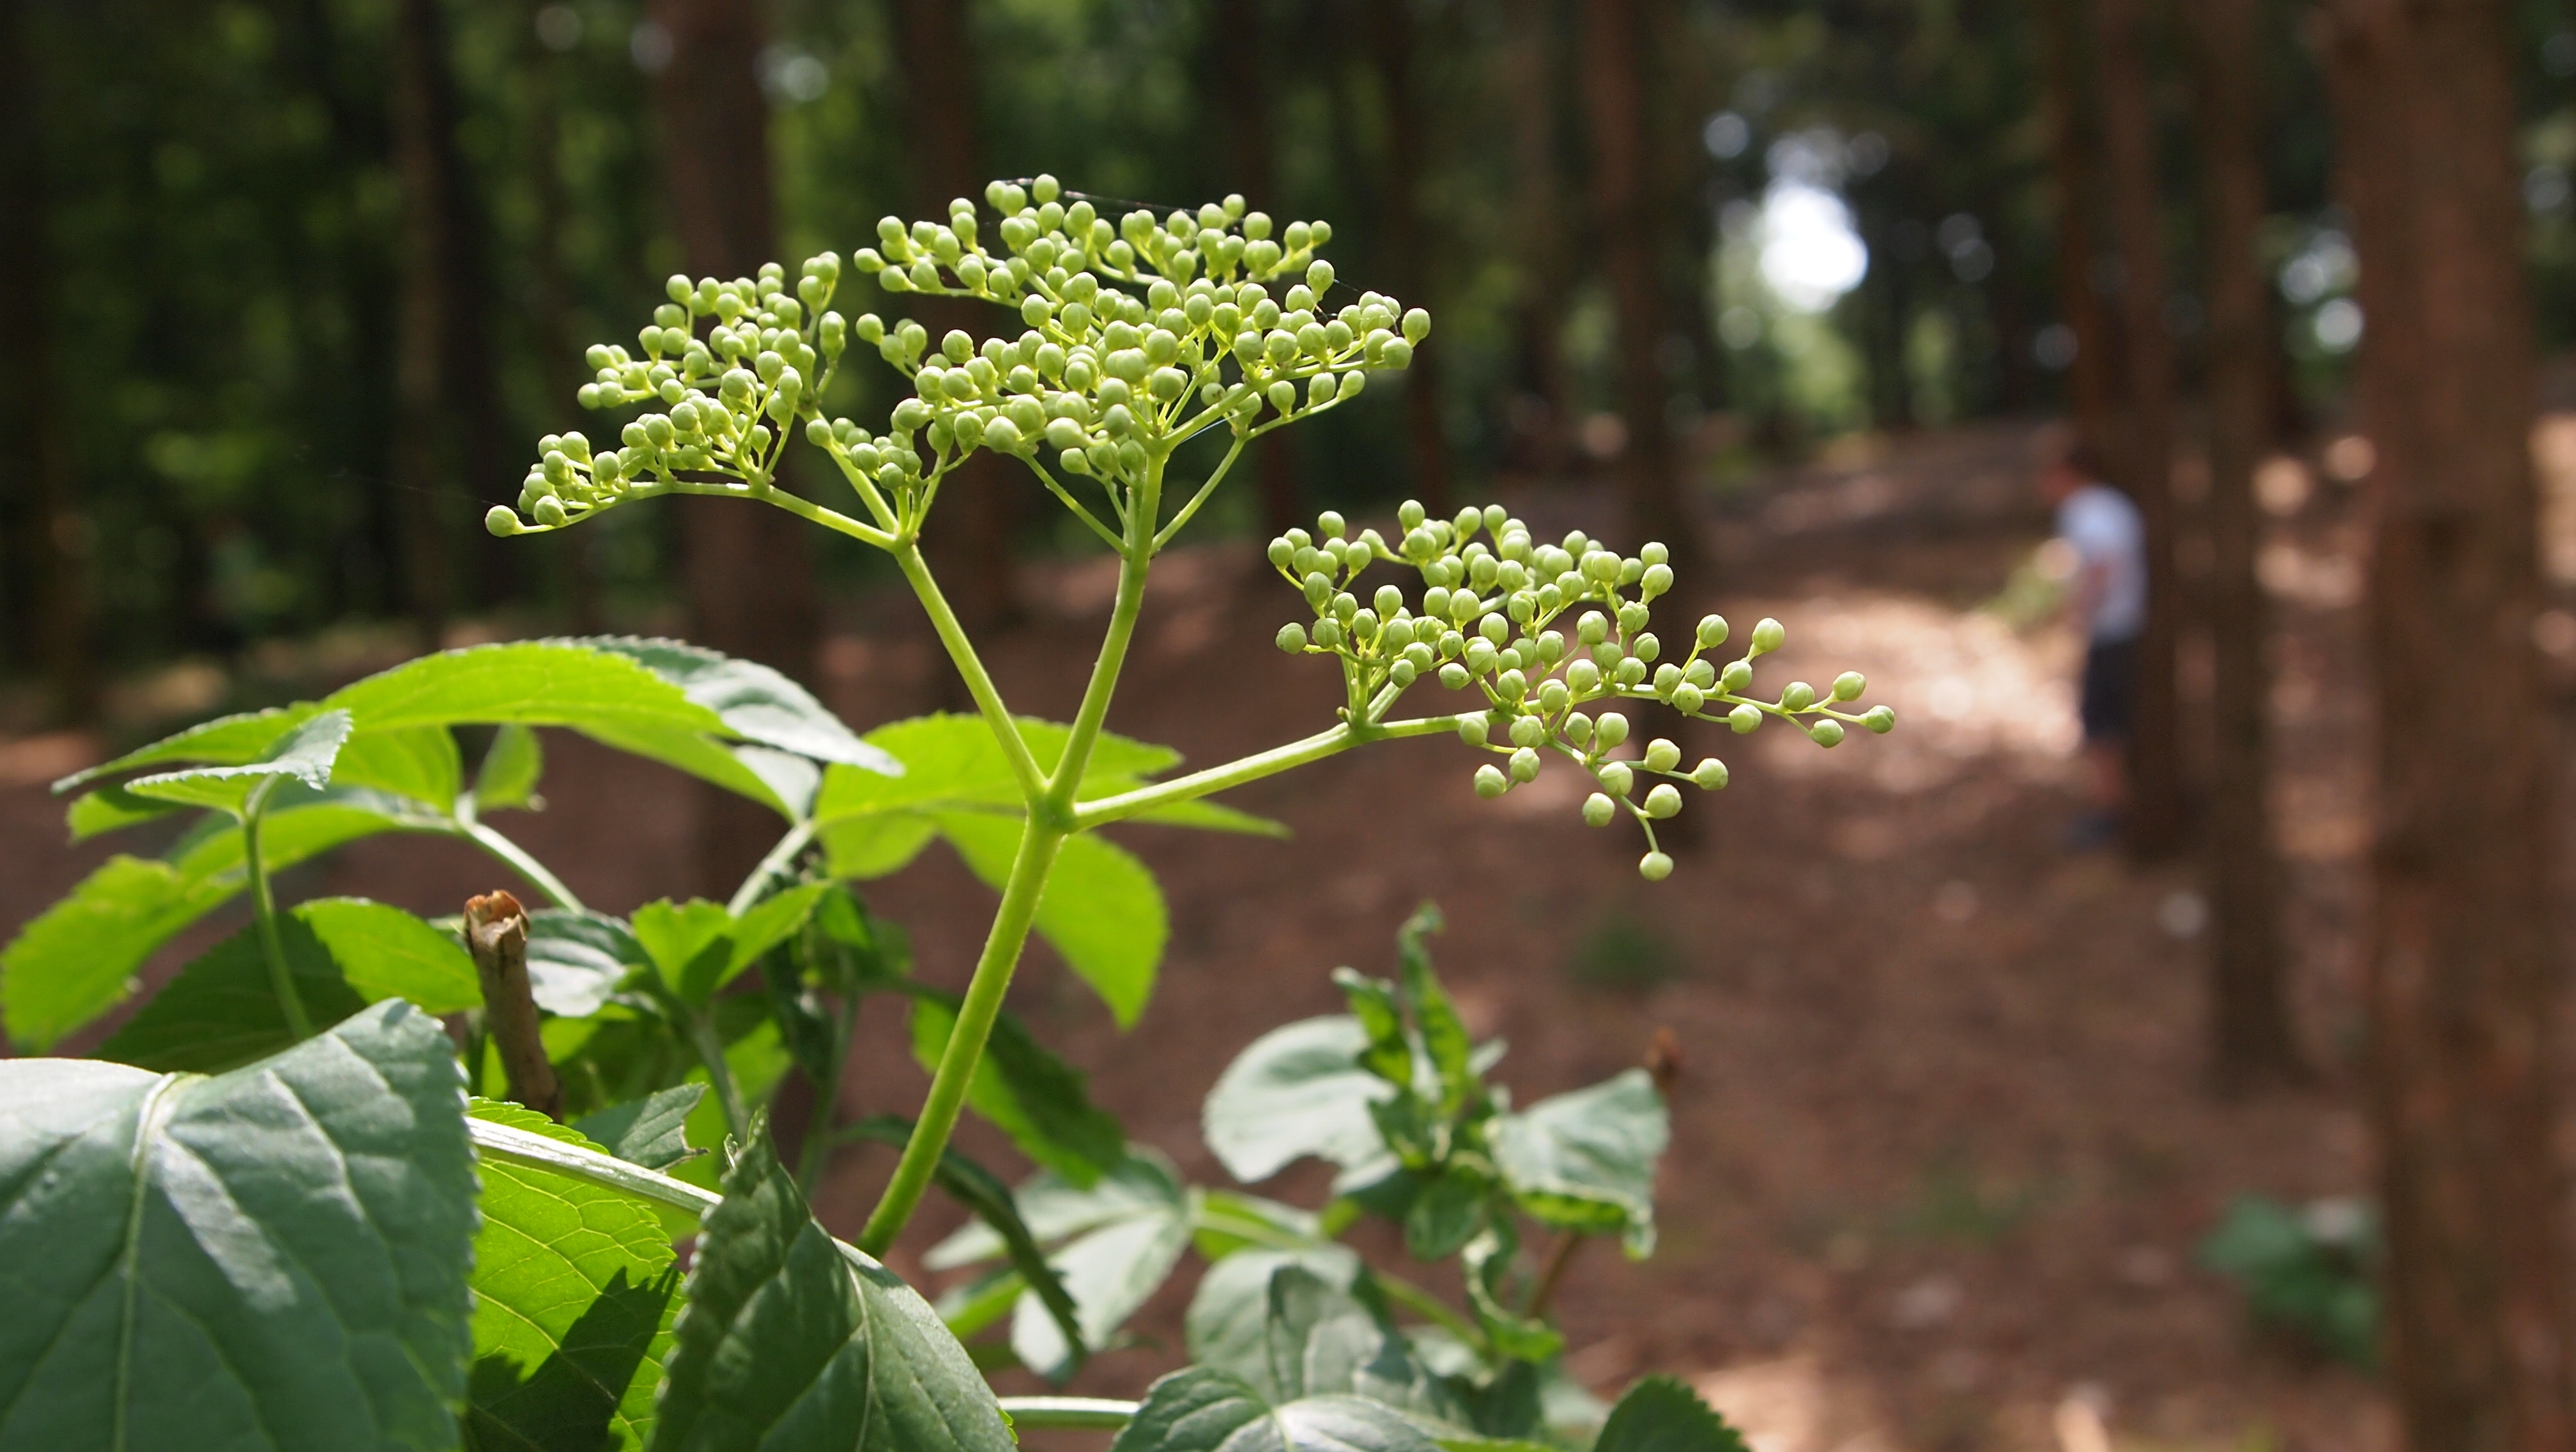
tree, nature, forest, branch, blossom, plant, white, leaf, flower, green, produce, botany, garden, flora, wildflower, trees, leaves, netherlands, shrub, woodland, flowering plant, land plant